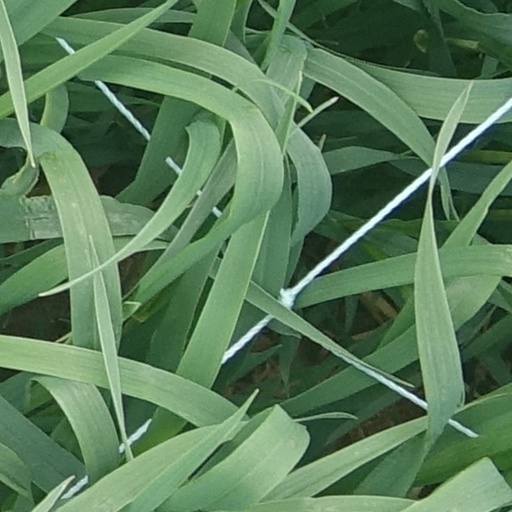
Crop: wheat